Finch Hatton, Queensland

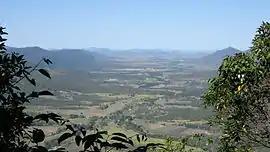
The locality occupies part of the Cattle Creek valley (background)

Finch Hatton is a rural town and locality in the Mackay Region, Queensland, Australia. In the , the locality of Finch Hatton had a population of 531 people.